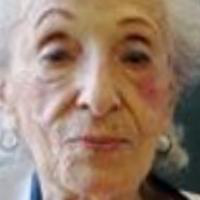
Age group: age 80 +